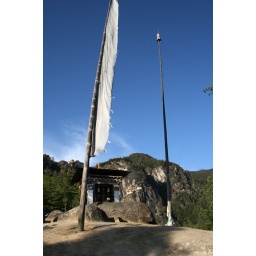
White prayer flag against blue sky